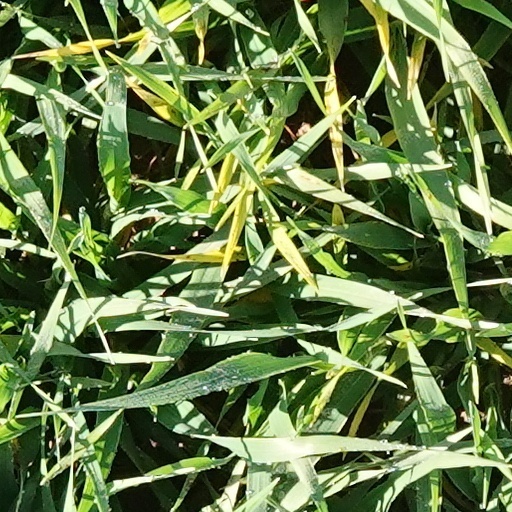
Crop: wheat